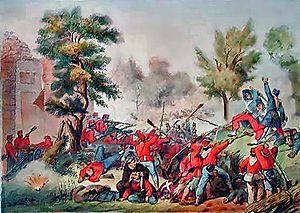
Chronologie de l'Europe
La bataille du Volturno est le nom sous lequel sont rassemblés plusieurs faits d'armes qui opposent les volontaires de Garibaldi aux troupes du Royaume des Deux-Siciles en septembre et octobre 1860 près de la rivière Volturno, en Italie méridionale, qui baigne Capoue et se jette dans la mer entre Naples et Gaète.
L’expédition des Mille est un épisode du Risorgimento italien survenu en 1860. Un corps de volontaires dirigé par Giuseppe Garibaldi débarque en Sicile afin de conquérir le royaume des Deux-Siciles, gouverné par les Bourbons.
Carmine Crocco, dit Donatello, ou encore Donatelli, est un hors-la-loi italien né le 5 juin 1830 à Rionero in Vulture et mort en prison le 18 juin 1905 à Portoferraio. Figure majeure du brigandage post-unitaire dans la région de la Basilicate, il fut un moment à la tête d'une bande de plus de 2 000 hommes, oscillant entre l'appui aux Bourbons et le banditisme.